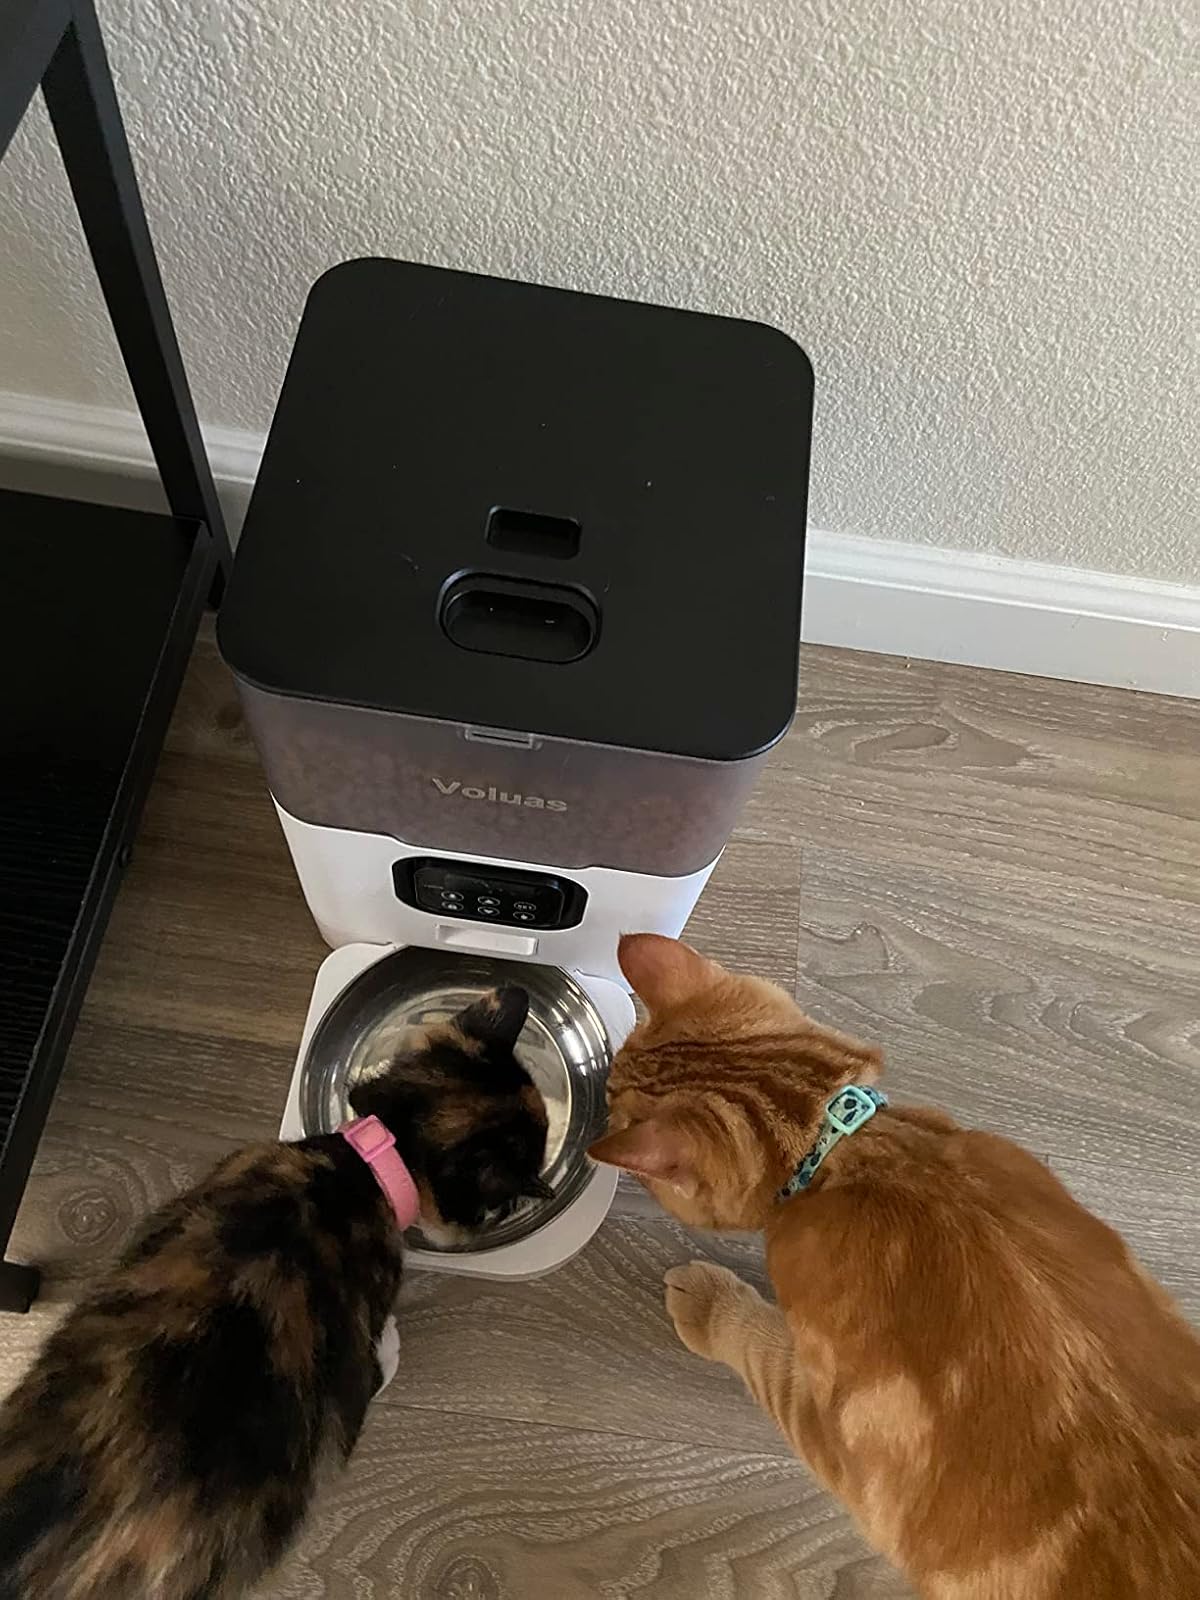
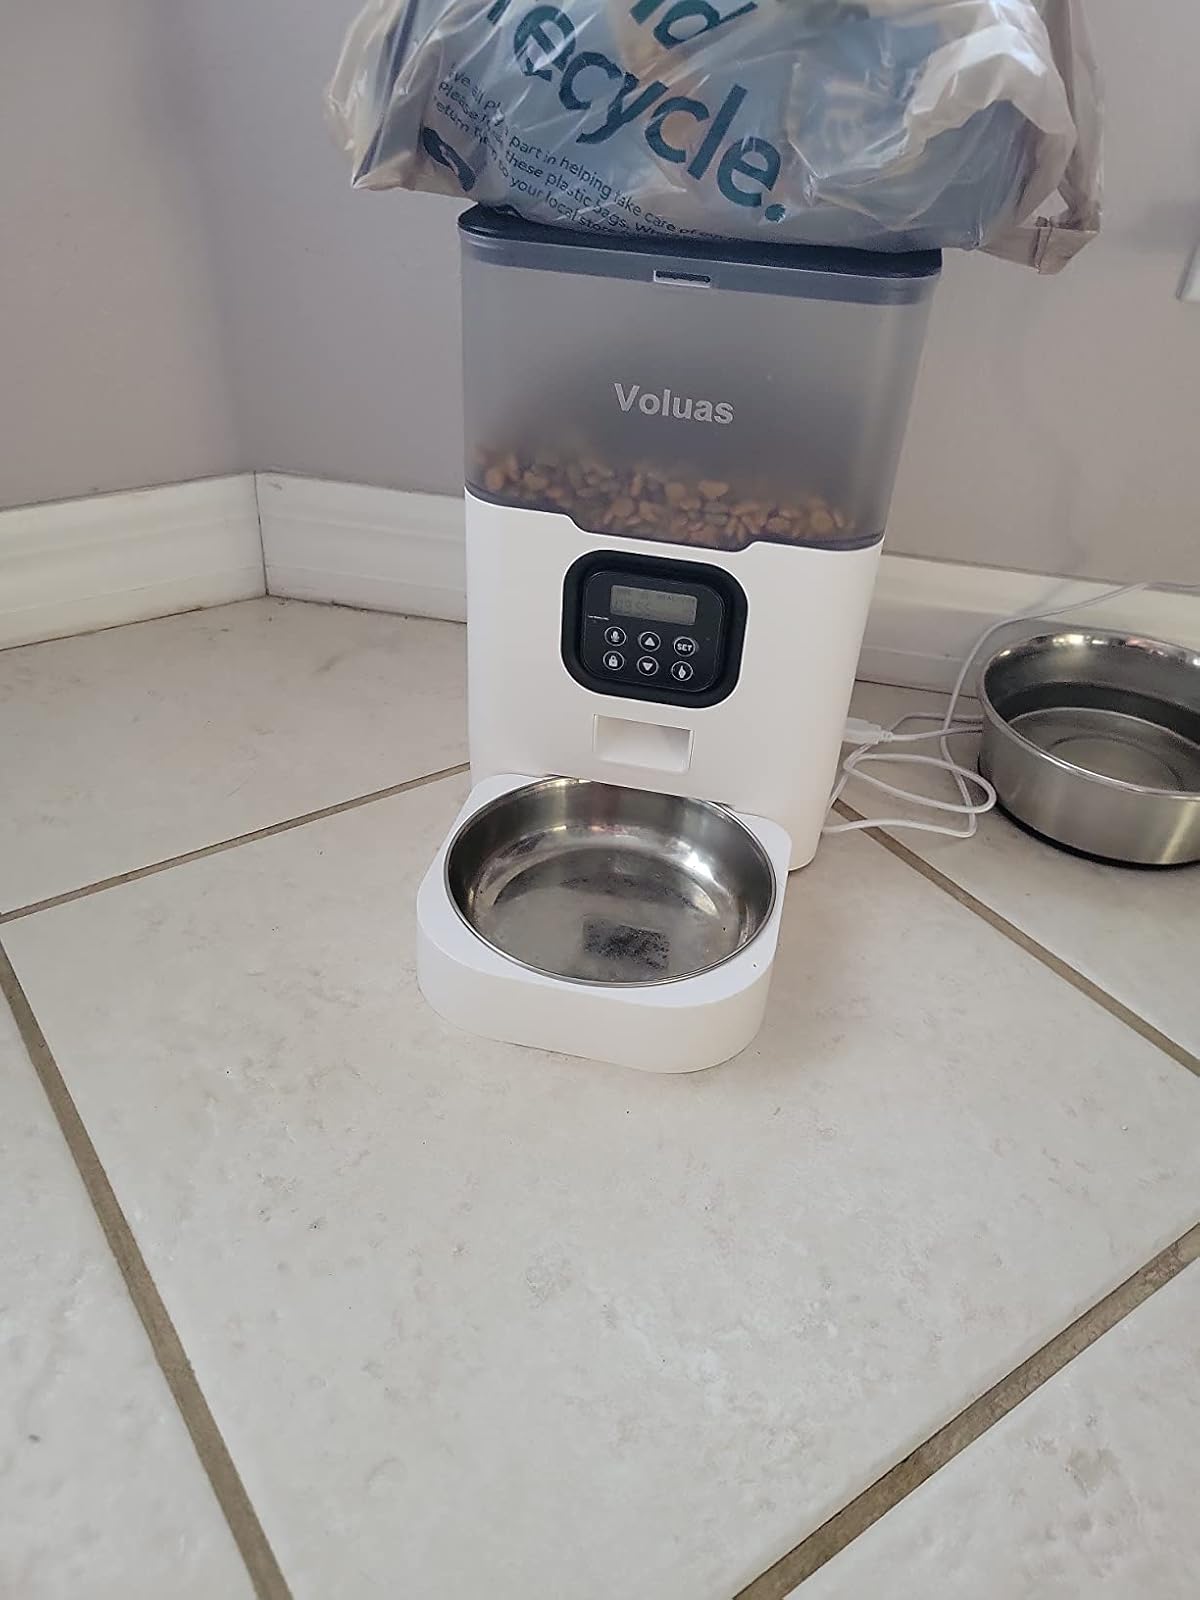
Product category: items_feeder
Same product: yes